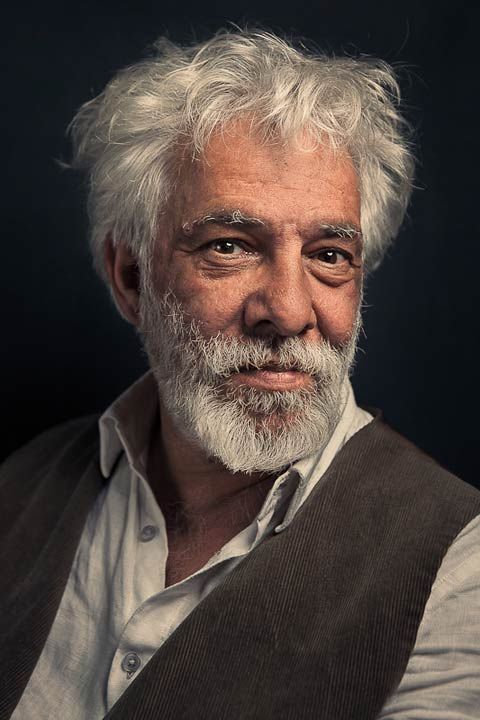
Portrait style: Real Portrait